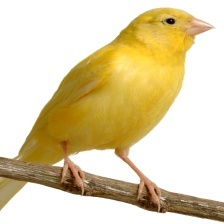
Species: CANARY
Scientific name: SERINUS CANARIA DOMESTICA